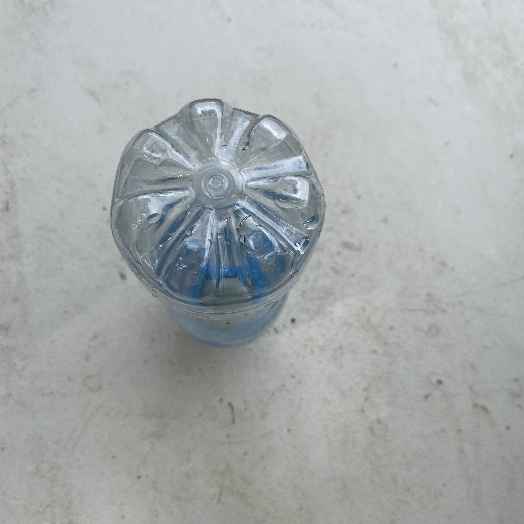
Label: Plastic